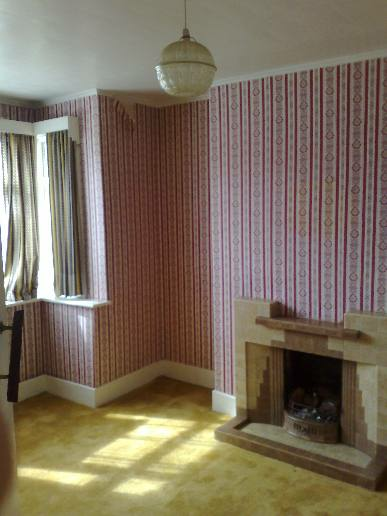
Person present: No